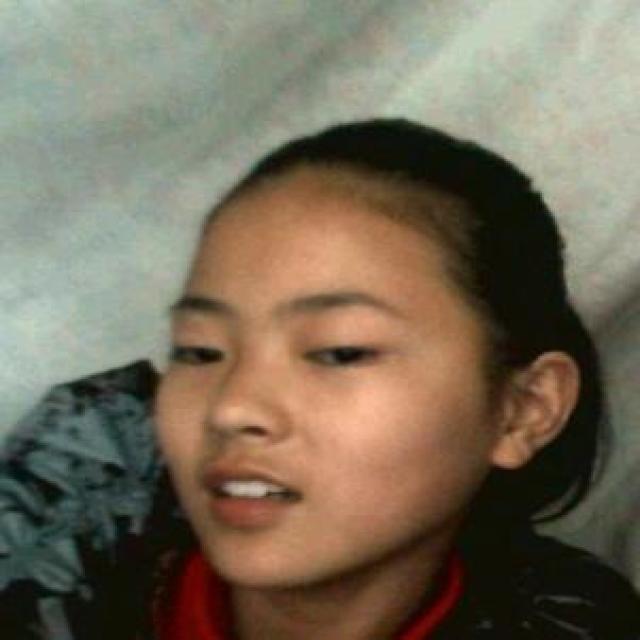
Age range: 13-20